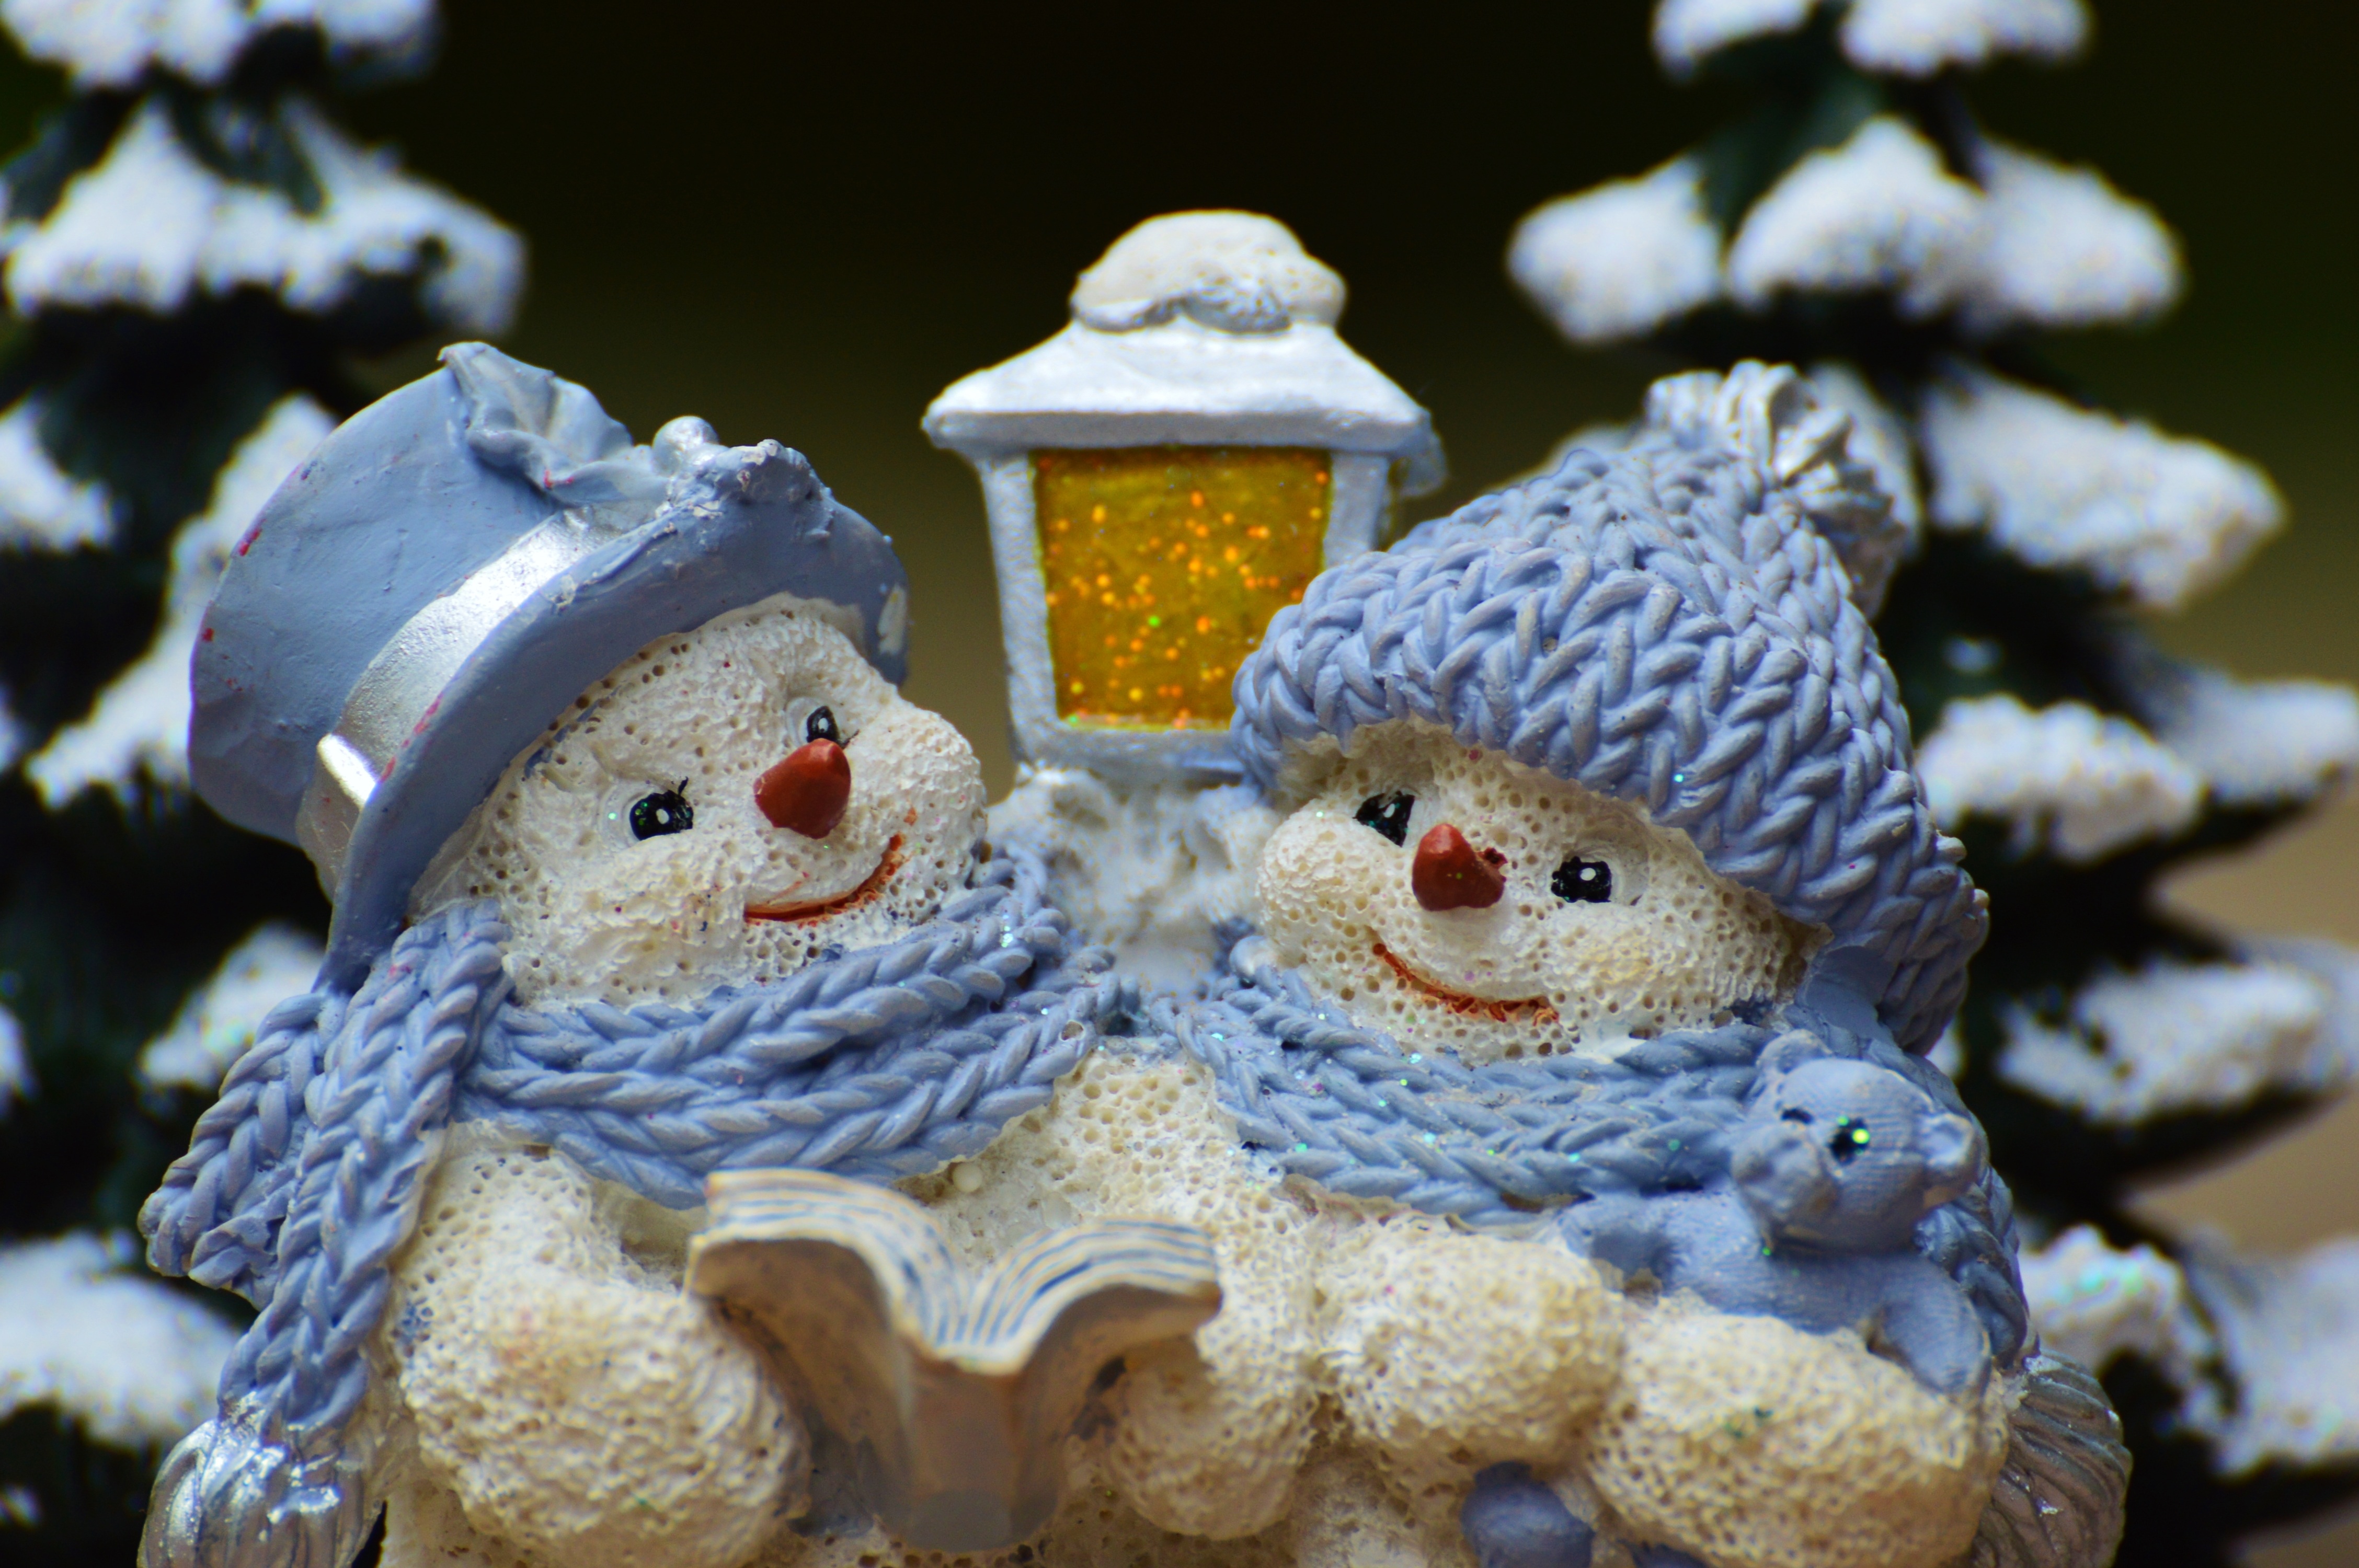
snow, winter, decoration, christmas, christmas tree, celebrate, deco, advent, christmas decoration, gifts, crochet, art, festival, figure, contemplative, snowman, funny, december, santa claus, wintry, nicholas, snowmen, snow man